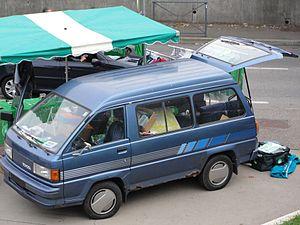
Toyota Lite Ace KM30 dans une ville française - millésime inconnu
La Toyota Lite Ace est une petite fourgonnette développée par le constructeur automobile nippon Toyota. Sa carrière est très longue, s'étalant sur trois décennies de 1970 à fin des années 1990.